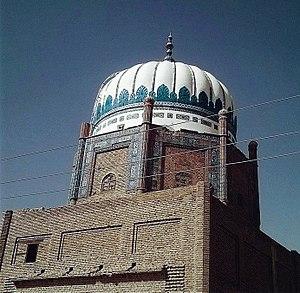
Le district de Matiari est une subdivision administrative de la province du Sind au Pakistan. Constitué autour de sa capitale Matiari, le district est entouré par le district de Shaheed Benazirabad au nord, le district de Sanghar à l'est, le District d'Hyderabad au sud et enfin le district de Jamshoro à l'ouest.
Hala est une ville pakistanaise située dans le district de Matiari, dans le centre de la province du Sind. C'est la plus grande ville du district, bien qu'elle n'en soit pas la capitale. Elle est située à près de trente kilomètres à l'ouest de Tando Adam Khan.